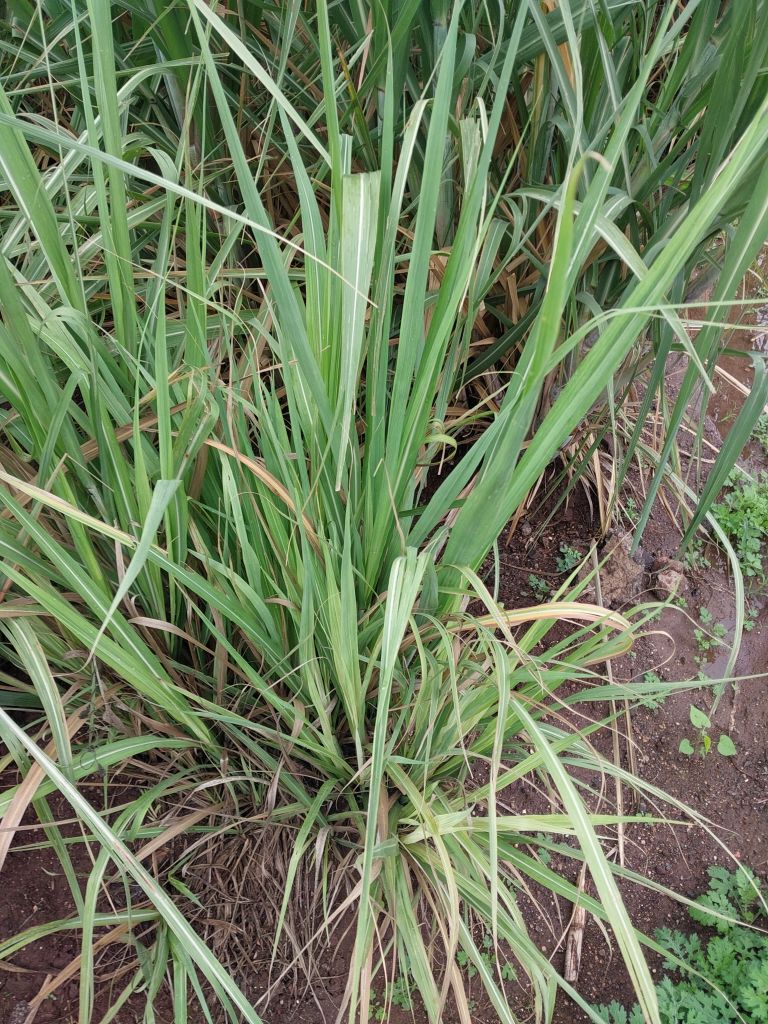
Label: Grassy shoot